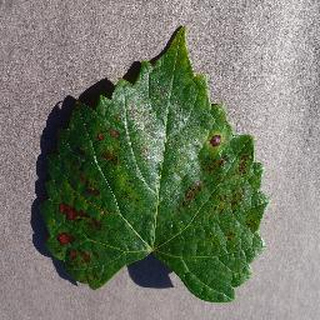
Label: grape_esca_black_measles